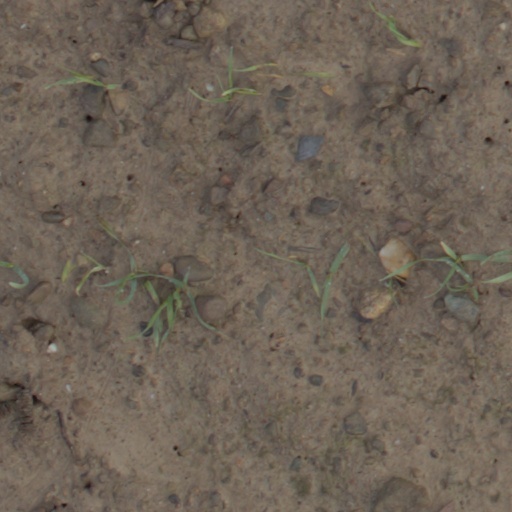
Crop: wheat